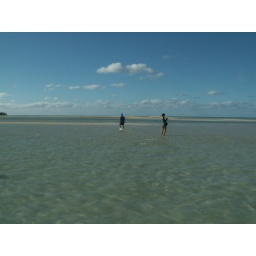
walking in the middle of the ocean ( low tide)